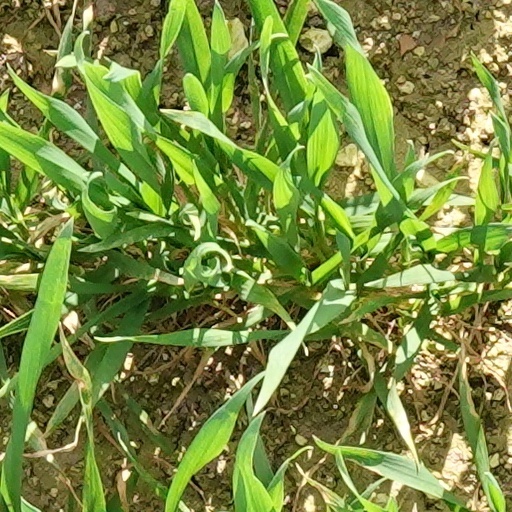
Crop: wheat